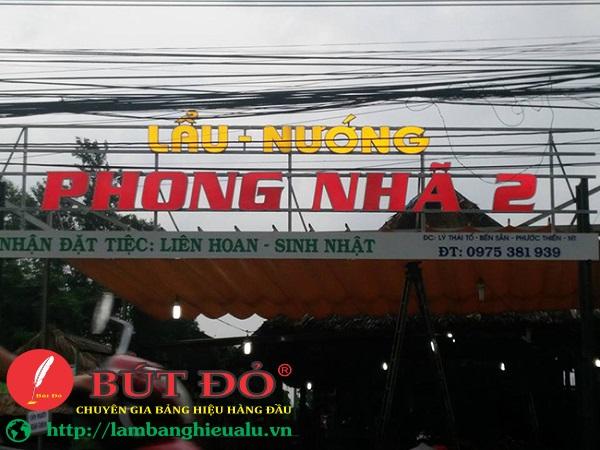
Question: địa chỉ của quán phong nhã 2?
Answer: lý thái tổ - bến sân - phước thiên - nt